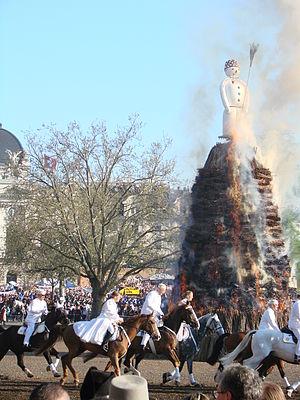
Böögg sur son bucher avec cavaliers tournant autour (maison de l'Opéra en arrière plan, place Bellevue à Zurich, avril 2007).